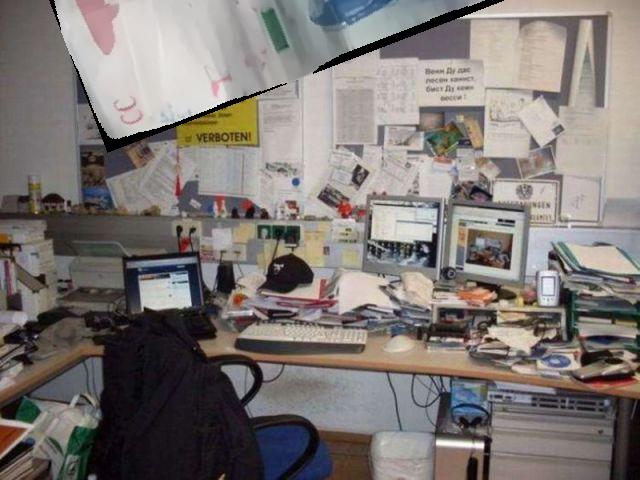
Denominación: 200